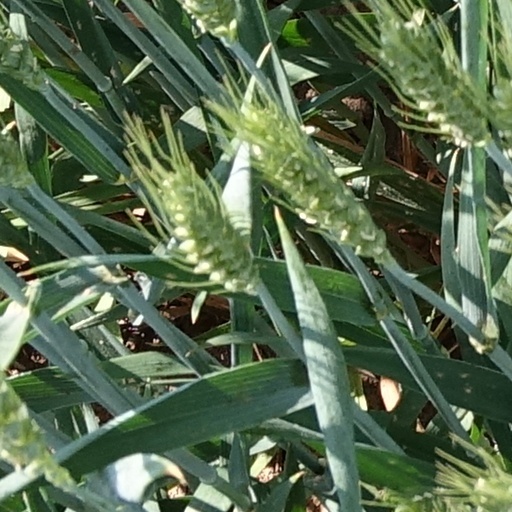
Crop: wheat